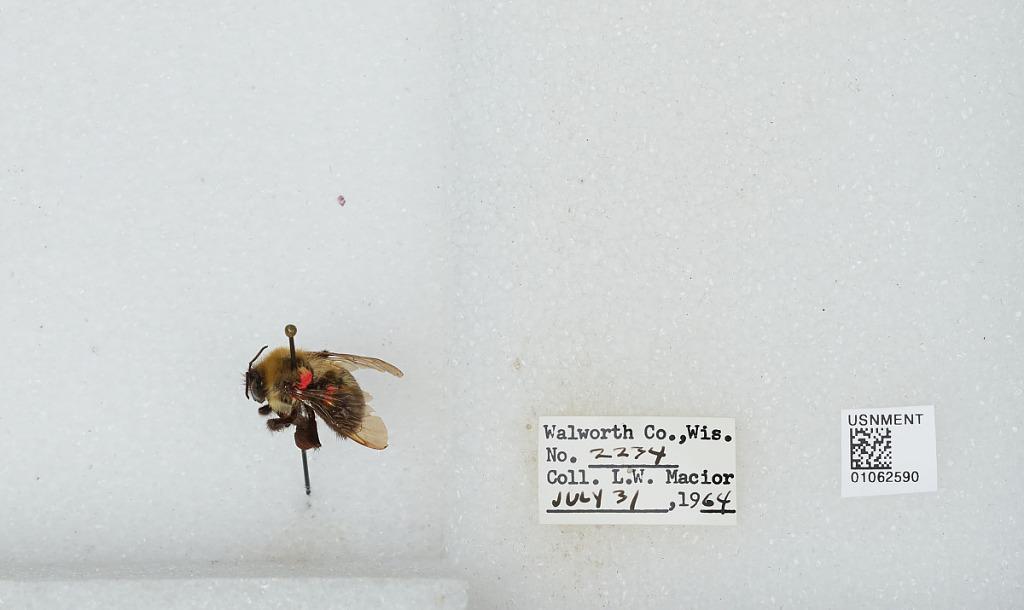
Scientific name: Bombus (Pyrobombus) bimaculatus Cresson
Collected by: L. Macior
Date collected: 1964-7-31
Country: United States
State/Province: Wisconsin
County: Walworth
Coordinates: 42.67, -88.54